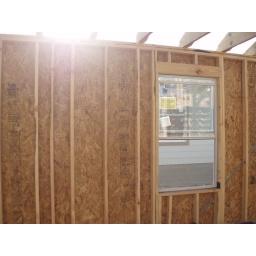
The living room wall with the window closest to the front door. (couch is going in between the two windows)